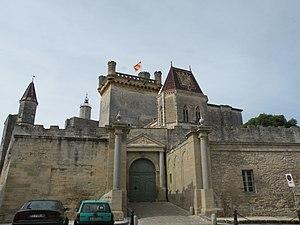
Château d'Uzès